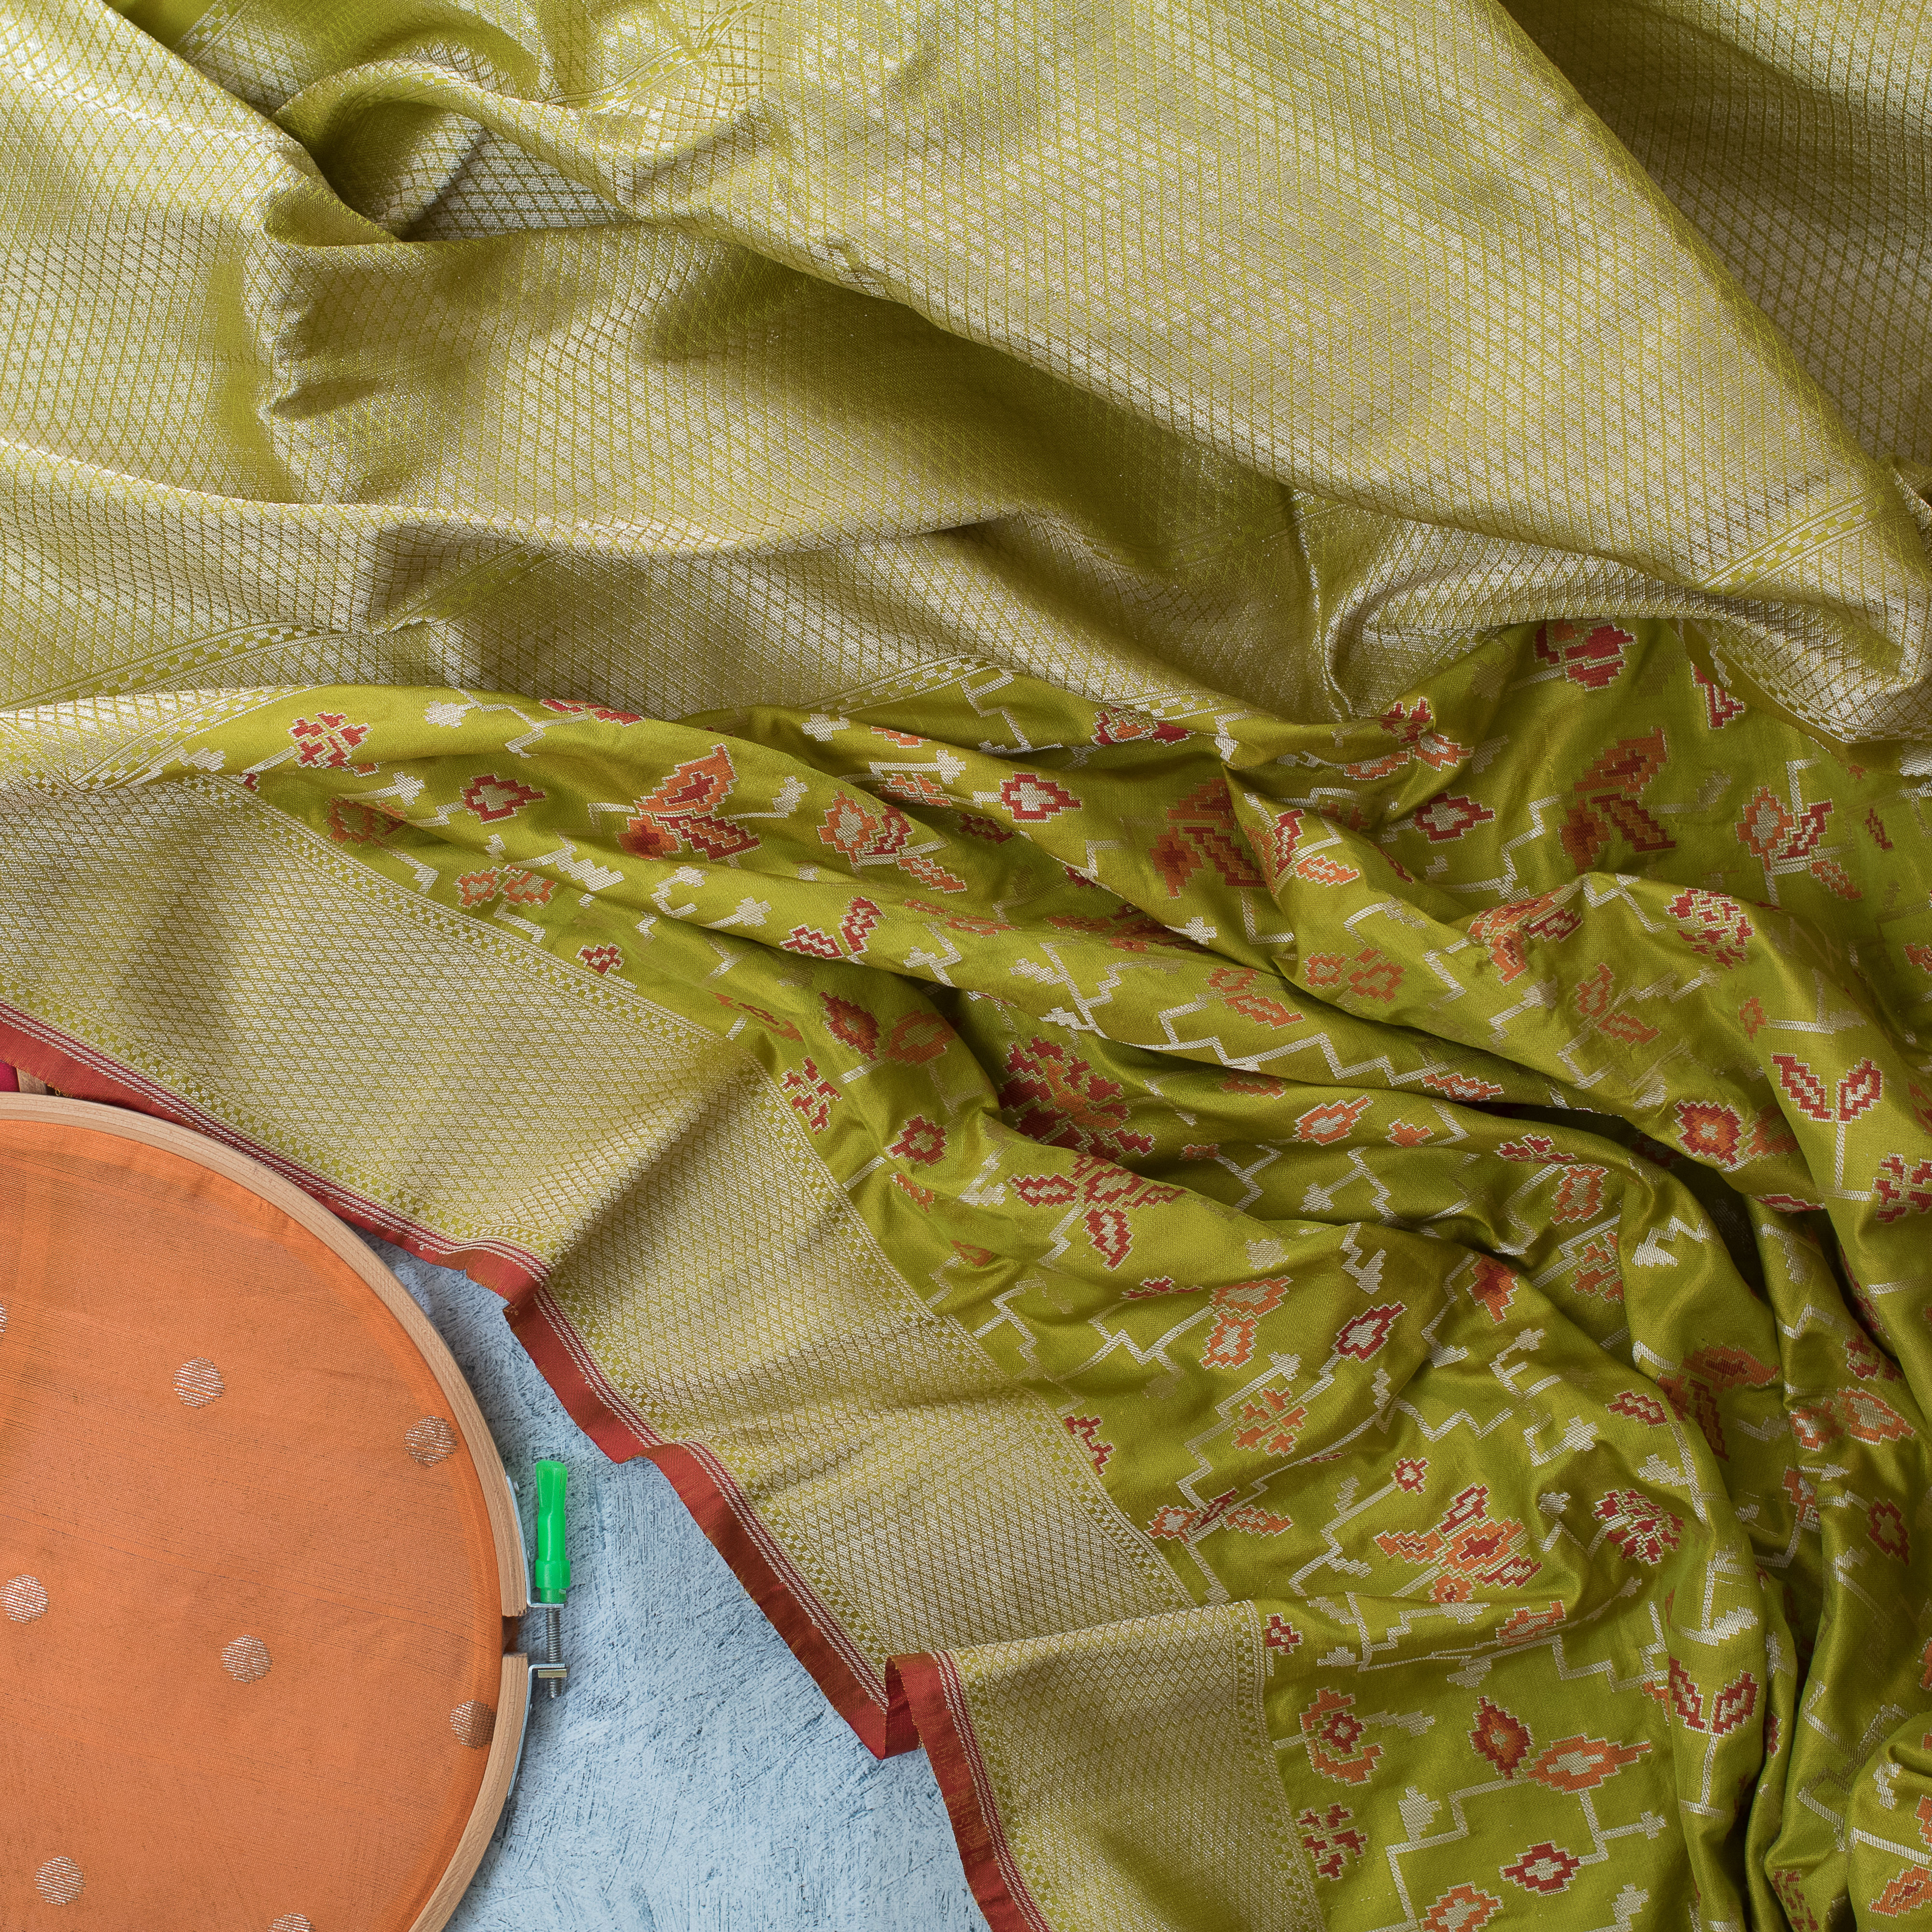
wedding, wear, textile, linens, silk